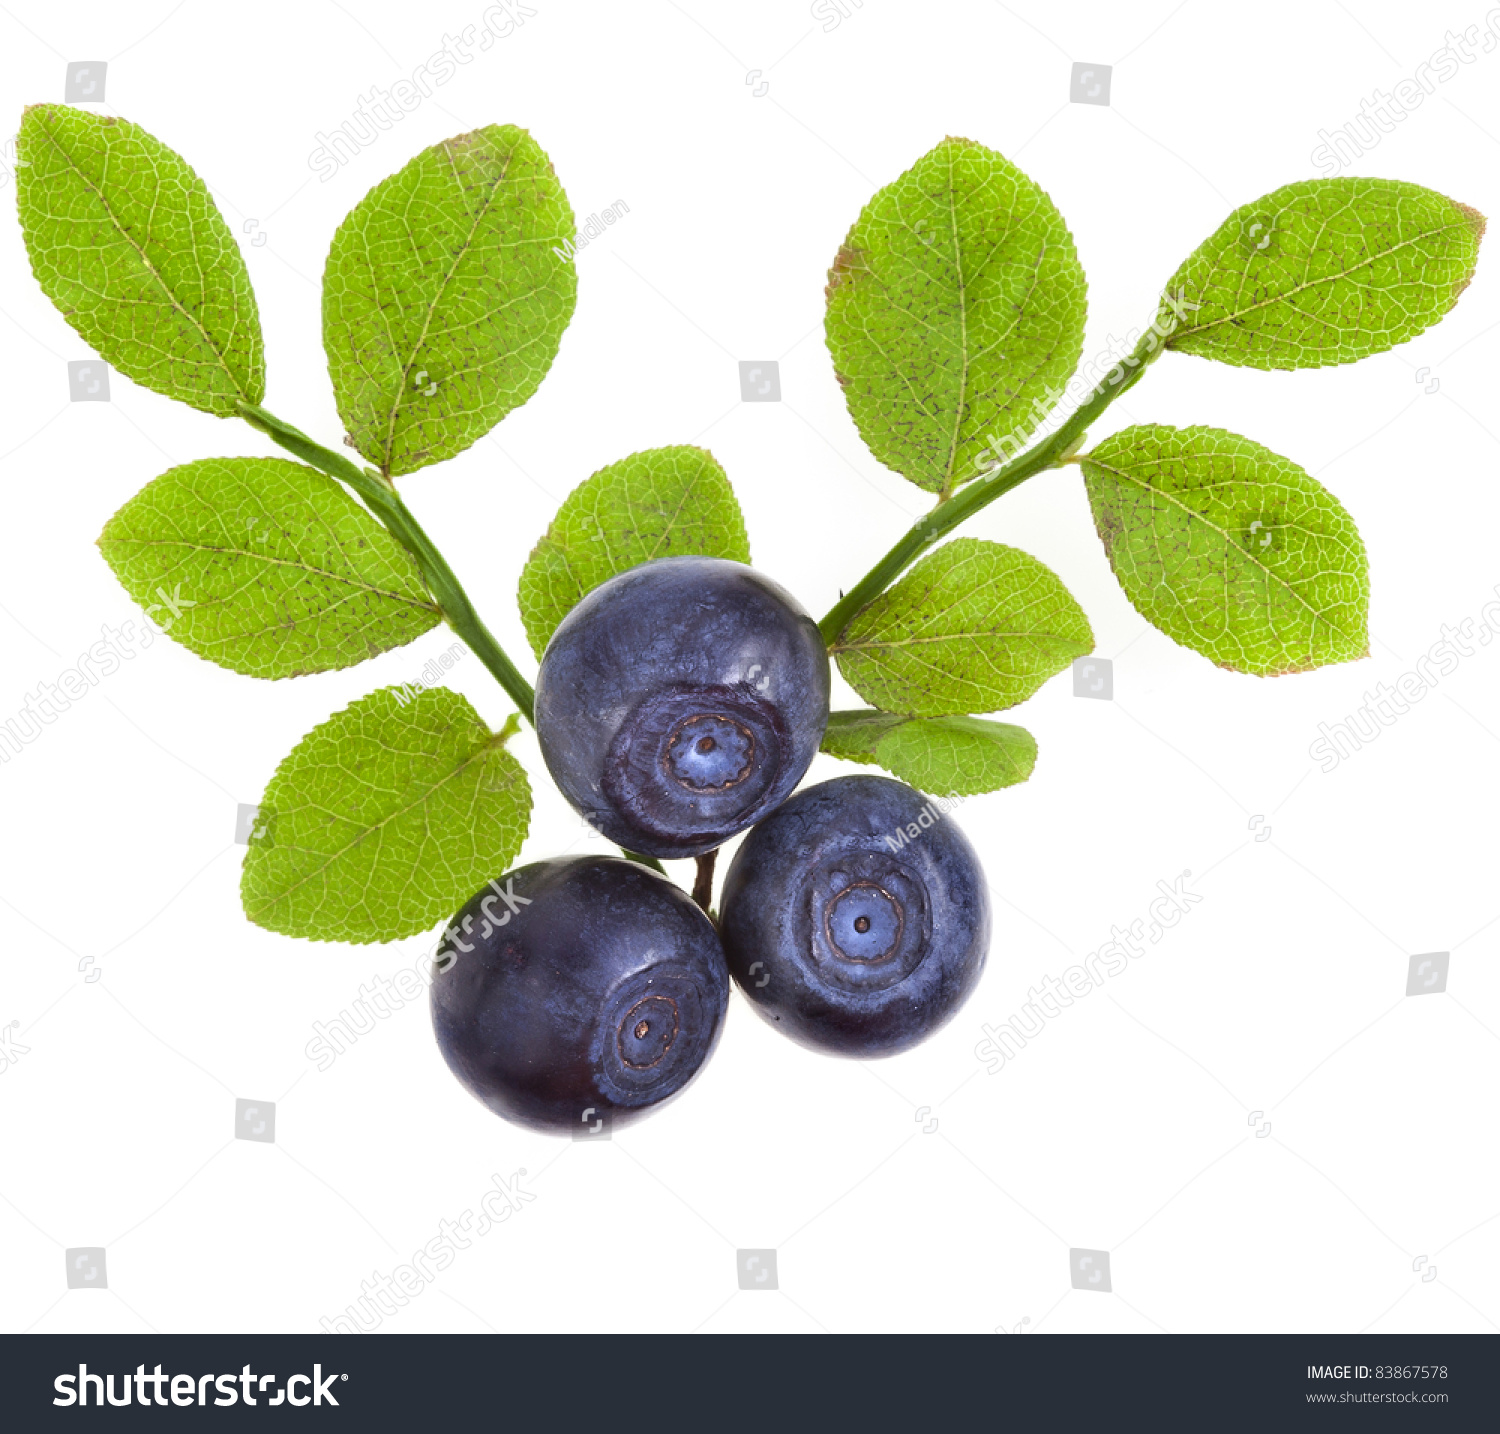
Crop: blueberry
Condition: healthy